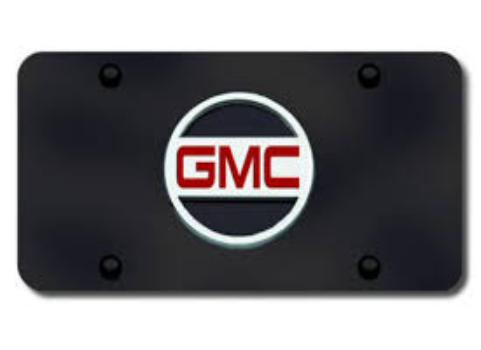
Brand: GMC
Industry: Transportation